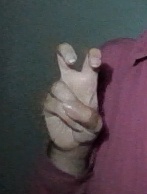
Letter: toot